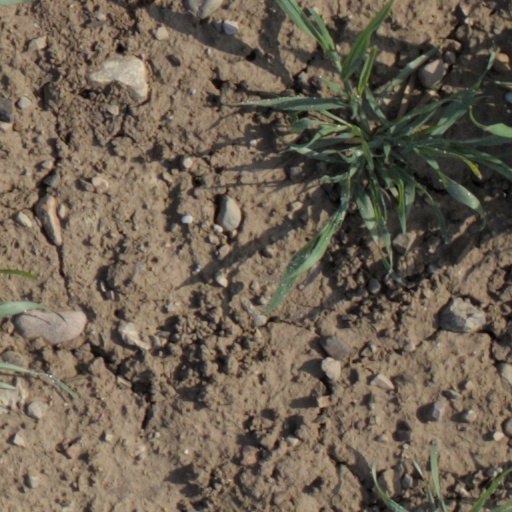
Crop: wheat